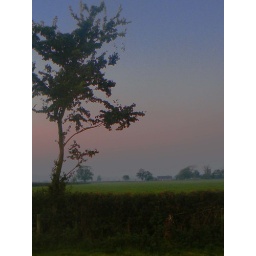
A lonely tree is silhouetted against the evening sky